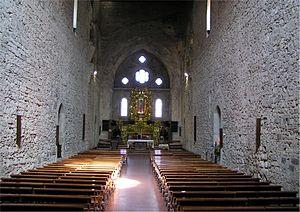
L'abbaye Florense ou abbaye de San Giovanni in Fiore est une abbaye située à San Giovanni in Fiore en Calabre en Italie.